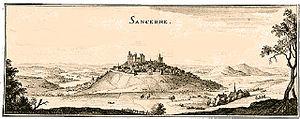
Vignoble de Sancerre en 1657
Boisgibault est un toponyme et un patronyme du haut Val de Loire.
Sancerre est une commune française située dans le département du Cher en région Centre-Val de Loire.
Le sancerre est un vin d'appellation d'origine contrôlée produit dans les environs de Sancerre, dans le département du Cher et la région Centre-Val de Loire. Il se présente dans les trois couleurs. Ces vins ont été classés en AOC par le décret du 14 novembre 1936 pour les blancs et par le décret du 23 janvier 1959 pour les rouges et les rosés.